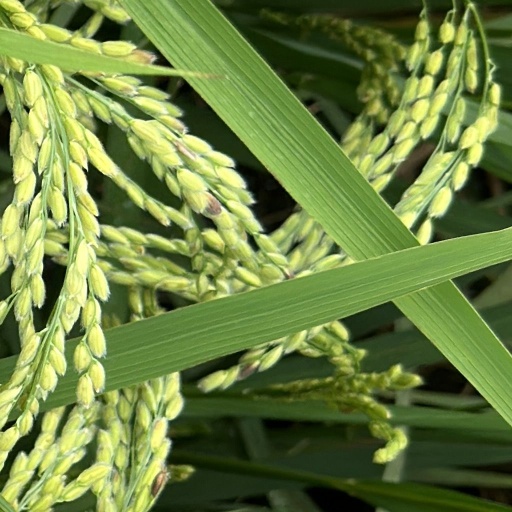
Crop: rice